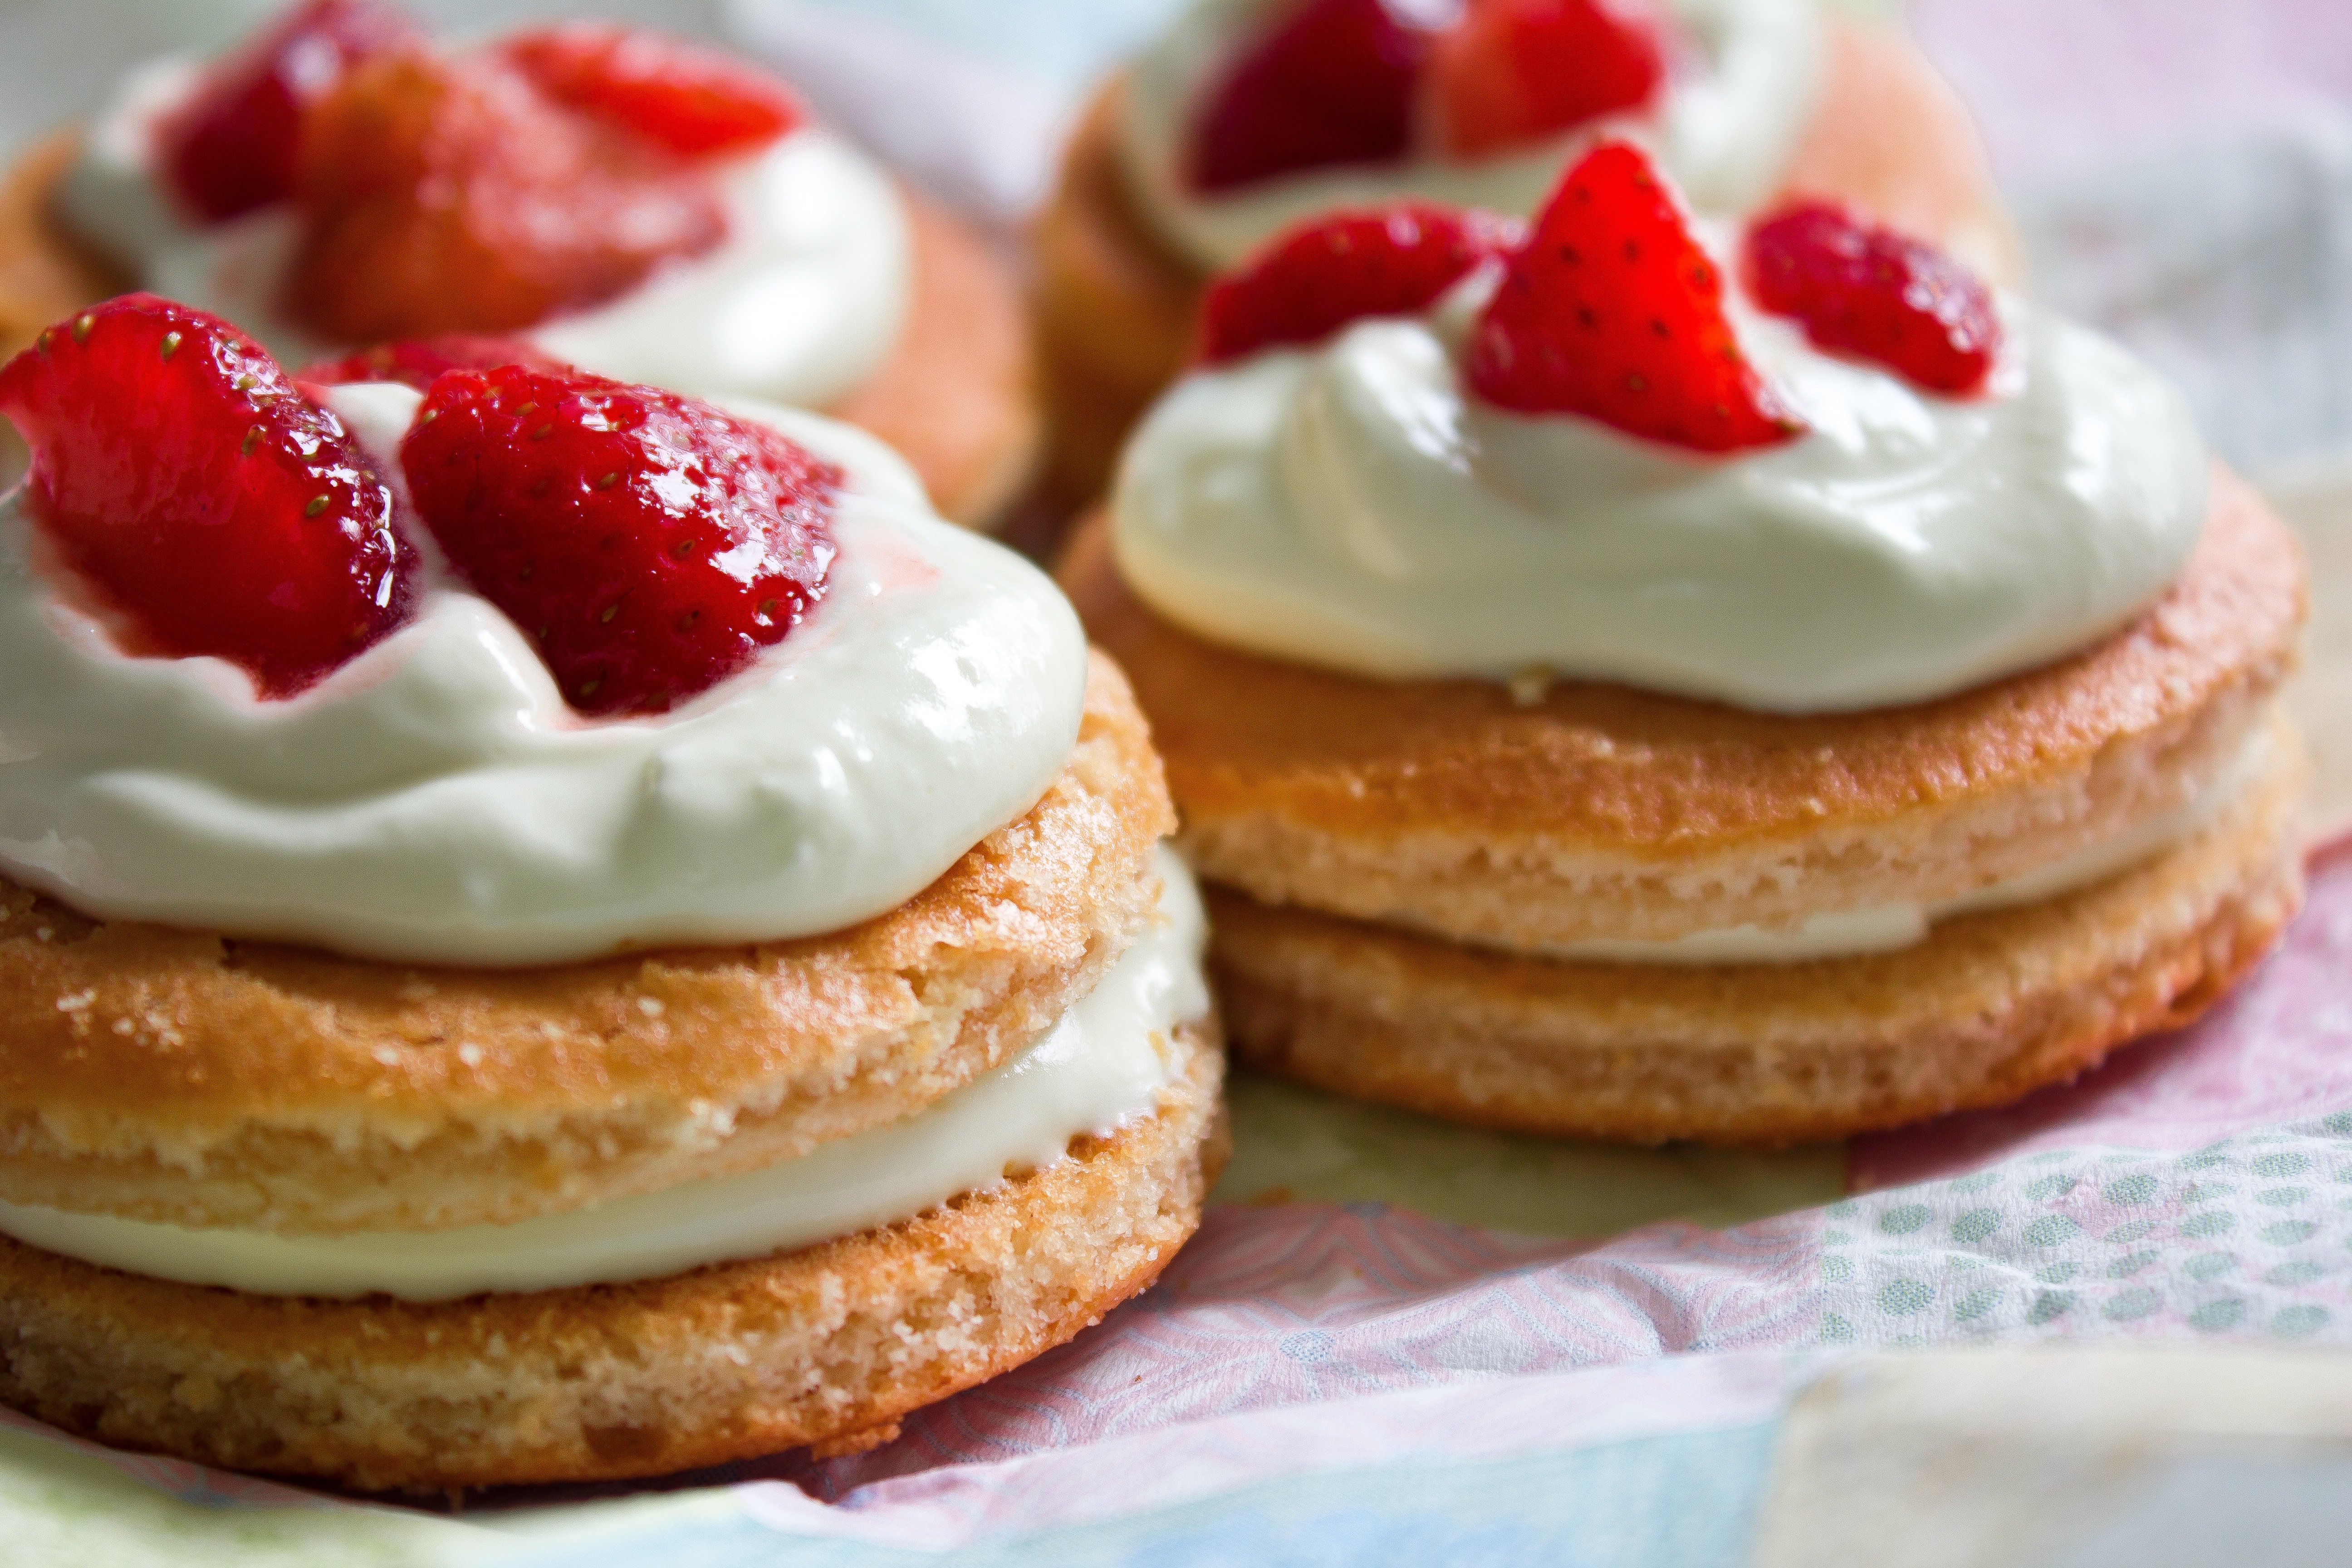
apple, table, coffee, vintage, sweet, celebration, feed, dish, meal, food, produce, kitchen, breakfast, dessert, eat, cuisine, cream, delicious, cake, preparation, coffee table, strawberry, bake, whipped cream, cheek, icing, nutrition, apple pie, strawberries, frisch, ingredients, baked goods, flavor, sour cream, bake your own, master baker